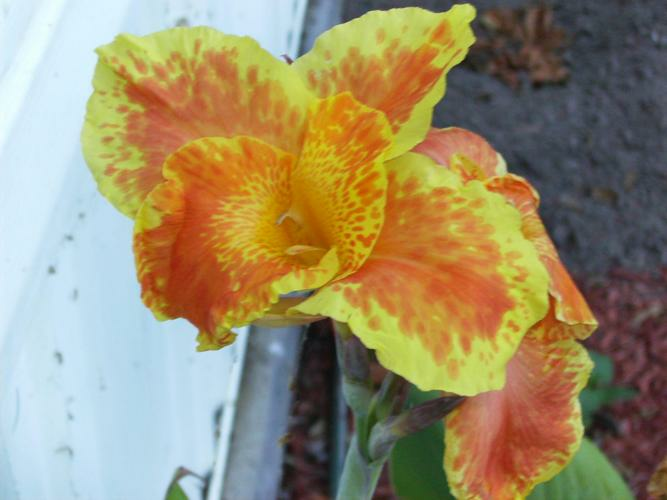
Flower: canna lily